List of Angelic Layer episodes

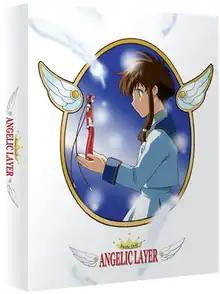
The cover of the "Angelic Layer" collector's edition from Anime Limited

The series first premiered on TV Tokyo on April 1, 2001, and finished on September 23, 2001, with a total of 26 episodes. The opening theme is "Be My Angel" by Atsuko Enomoto, the first ending theme is "The Starry Sky" by HAL, and the second ending theme is "After the rain" by Moeko Matsushita.